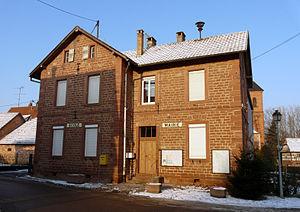
Ingolsheim est une commune française située dans le département du Bas-Rhin, en région Grand Est.